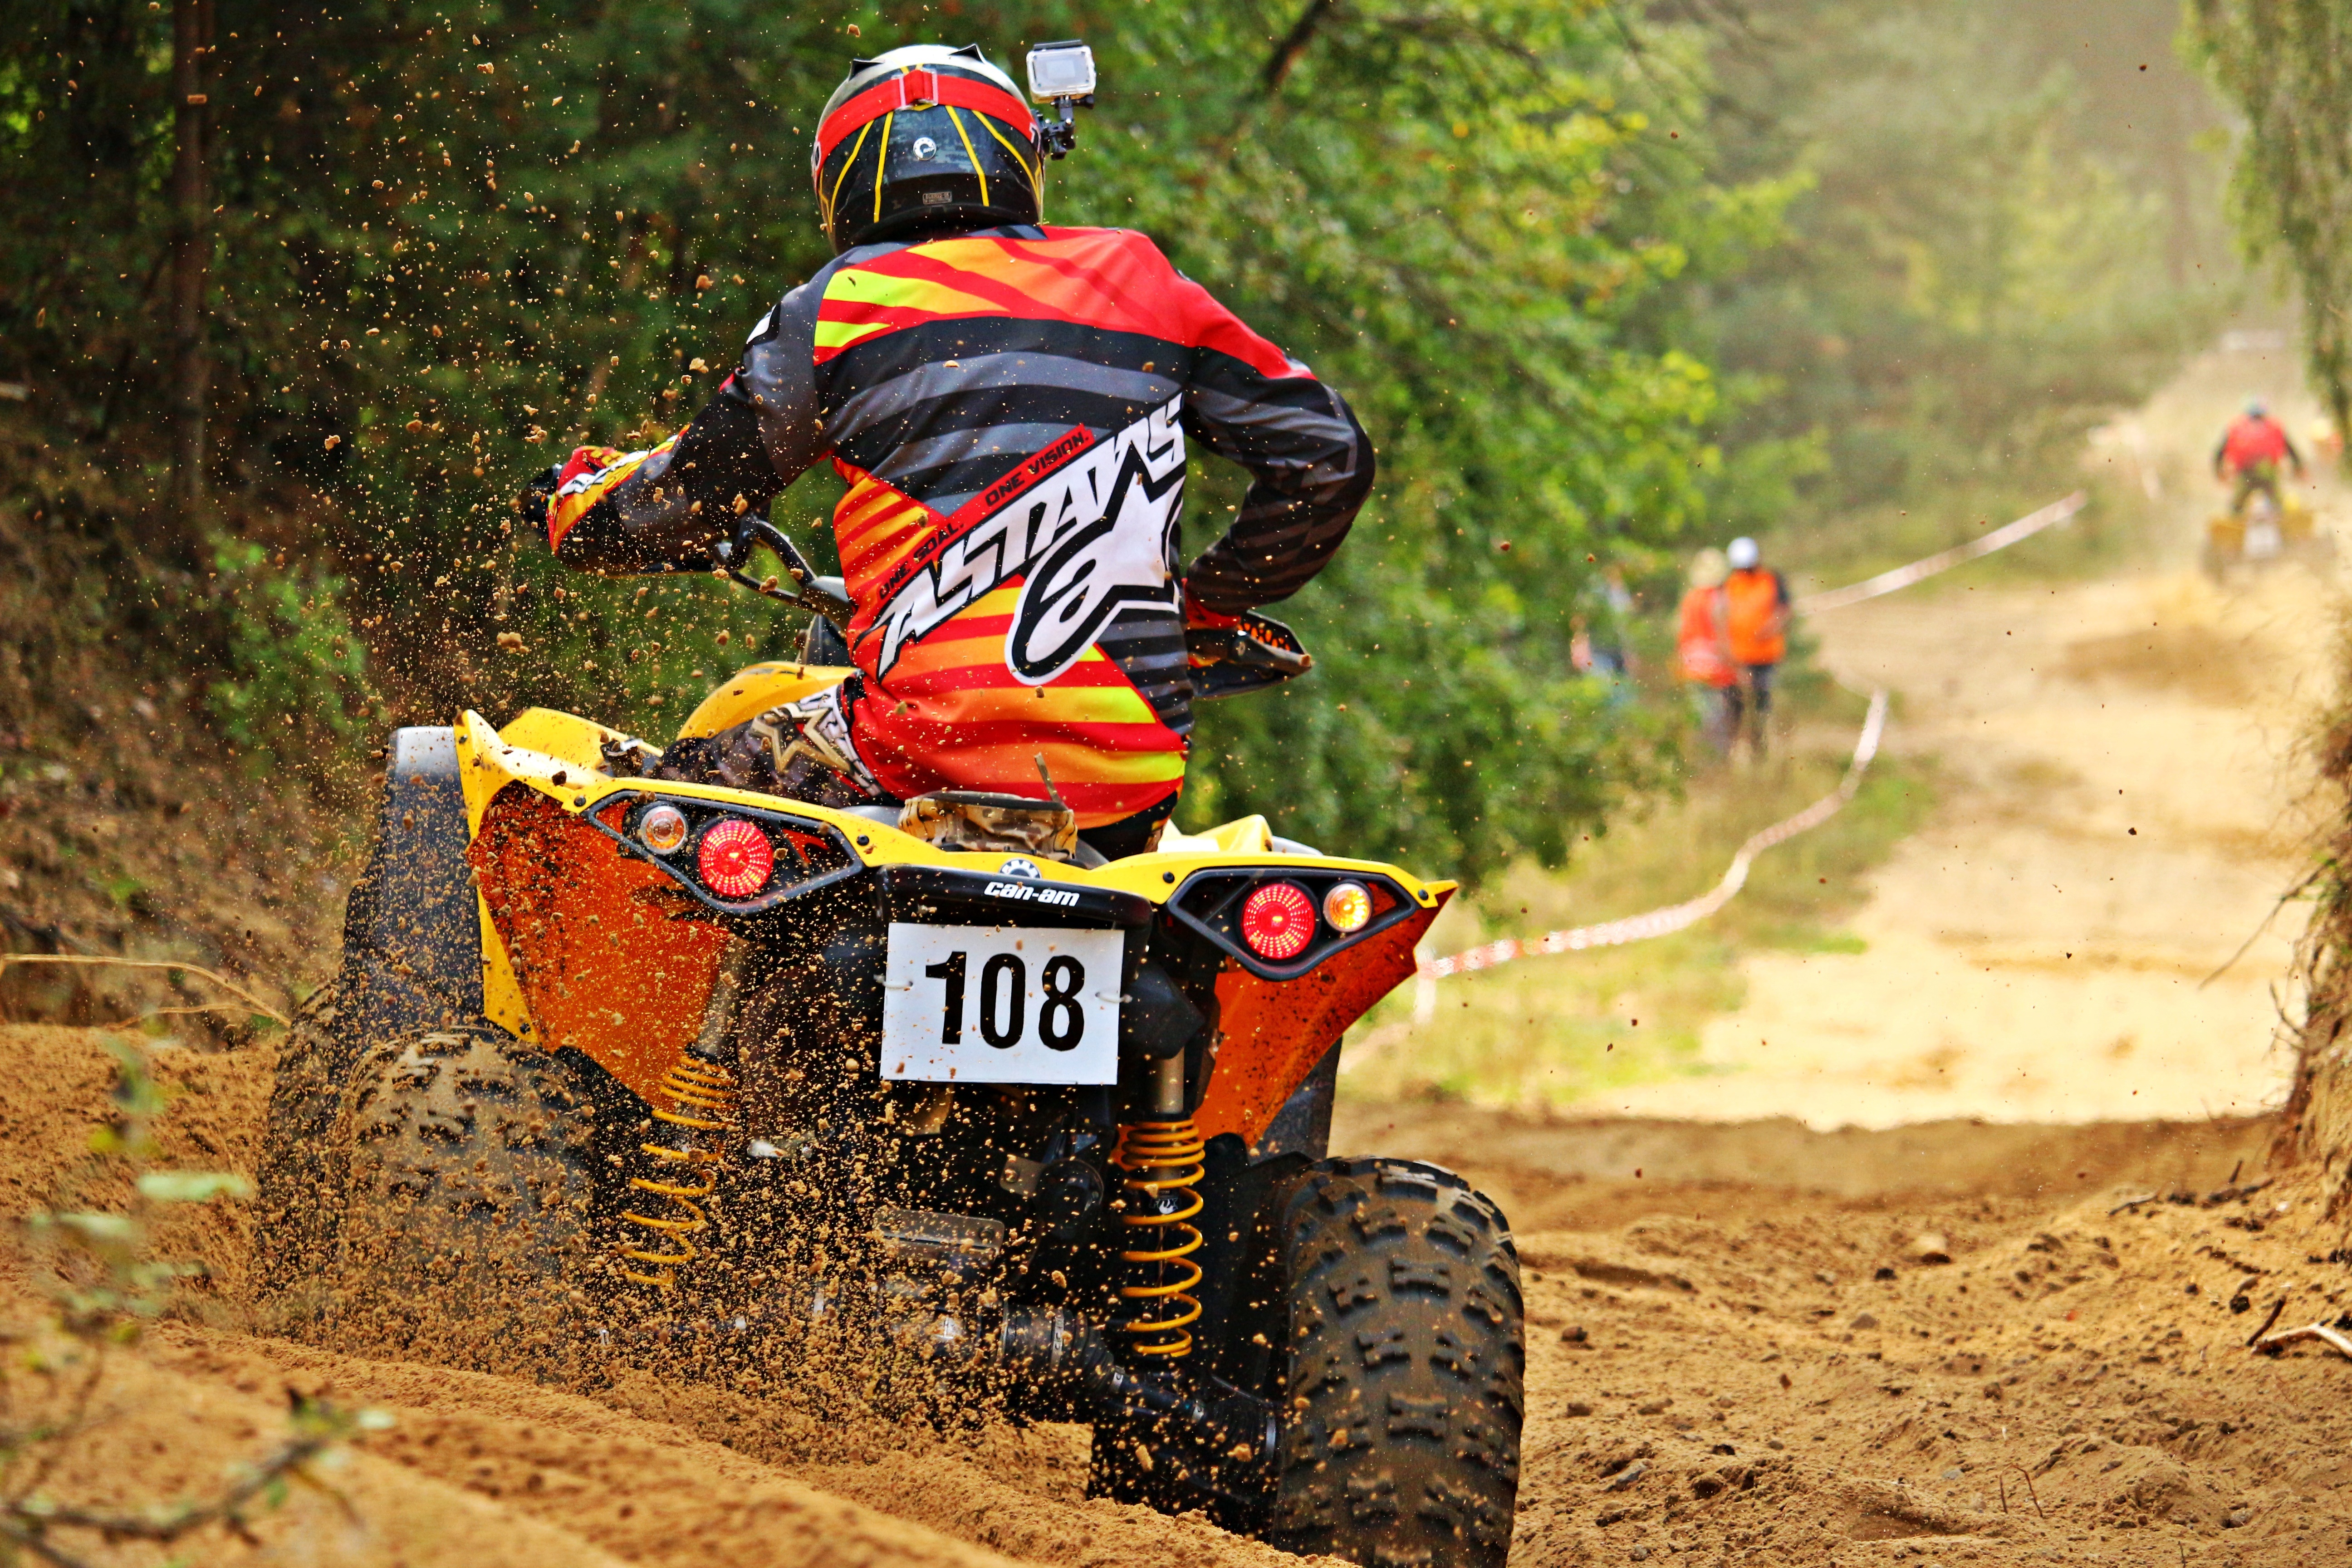
sand, vehicle, motorcycle, mud, motocross, soil, cross, extreme sport, mountain bike, race, sports, racing, quad, motorsport, freeride, enduro, motocross ride, motorcycle sport, all terrain vehicle, motorcycle racing, auto racing, off roading, endurocross, off road racing